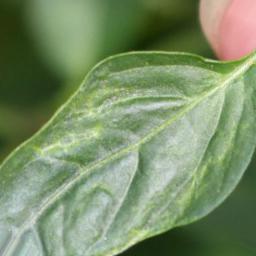
Label: mites_and_trips